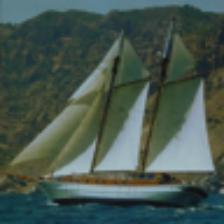
Label: NonHuman